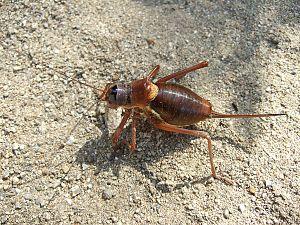
Bradyporus dasypus, ou plus exactement Bradyporus dasypus, est une espèce de sauterelles de la sous-famille des Bradyporinae, sous-famille contenant également les Ephippiger, présente dans le sud-est de l'Europe. En anglais, elle porte le nom vernaculaire de Bronze Glandular Bush-cricket, en référence à sa couleur foncée aux reflets métalliques rappelant le métal du même nom.